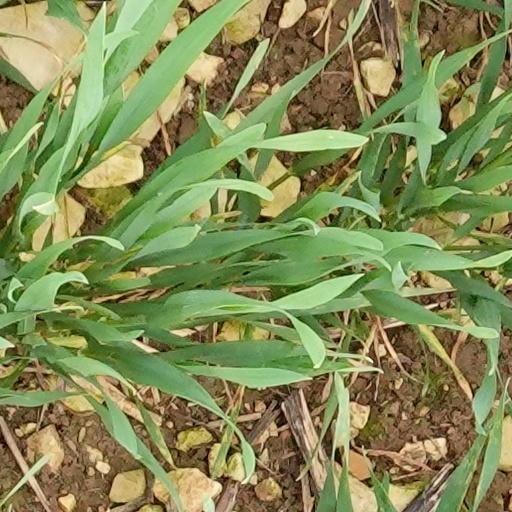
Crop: wheat